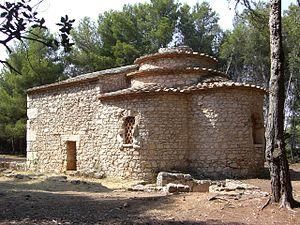
Chapelle de la Trinité sur l'Île Saint-Honorat
L’abbaye de Lérins est une abbaye, située sur l'île Saint-Honorat dans les îles de Lérins, sur le territoire de la commune de Cannes, dans le département des Alpes-Maritimes, en région Provence-Alpes-Côte d'Azur.
L’île Saint-Honorat est l'une des deux îles de Lérins situées dans la baie de Cannes, dans le département des Alpes-Maritimes en région Provence-Alpes-Côte d'Azur.